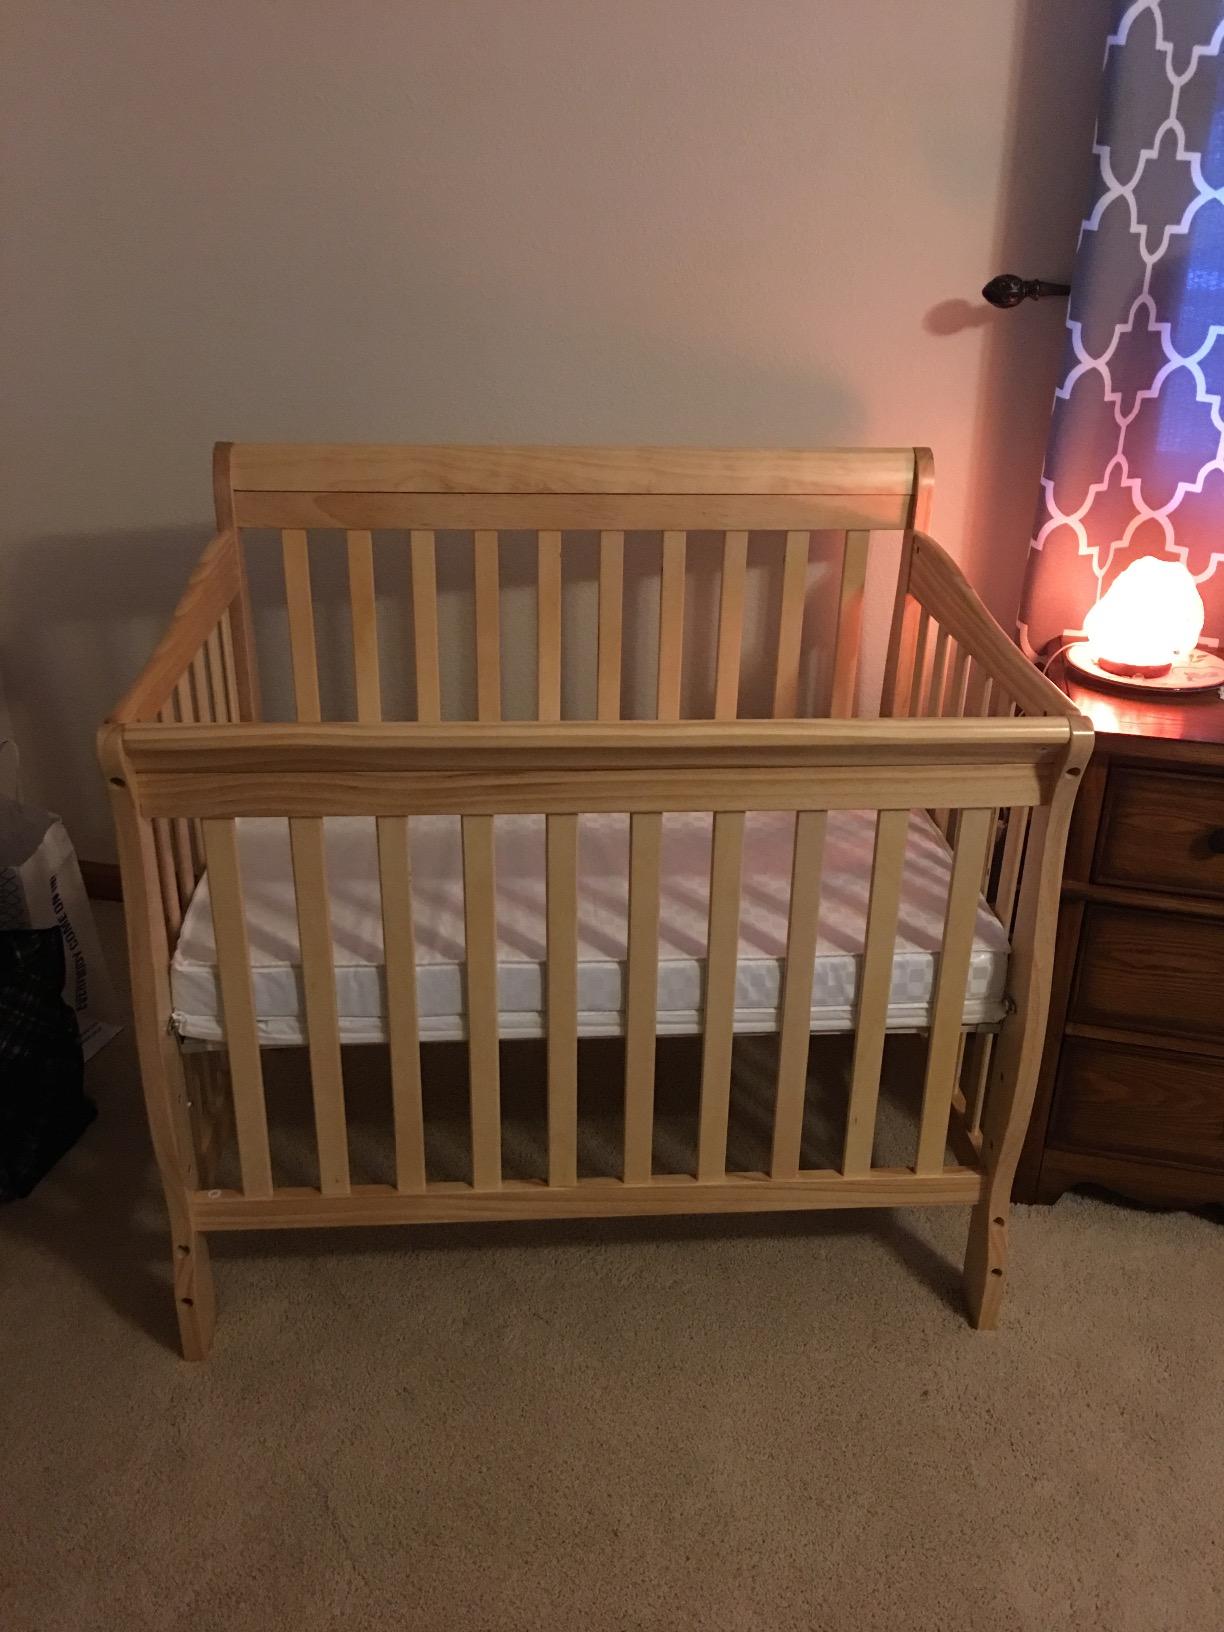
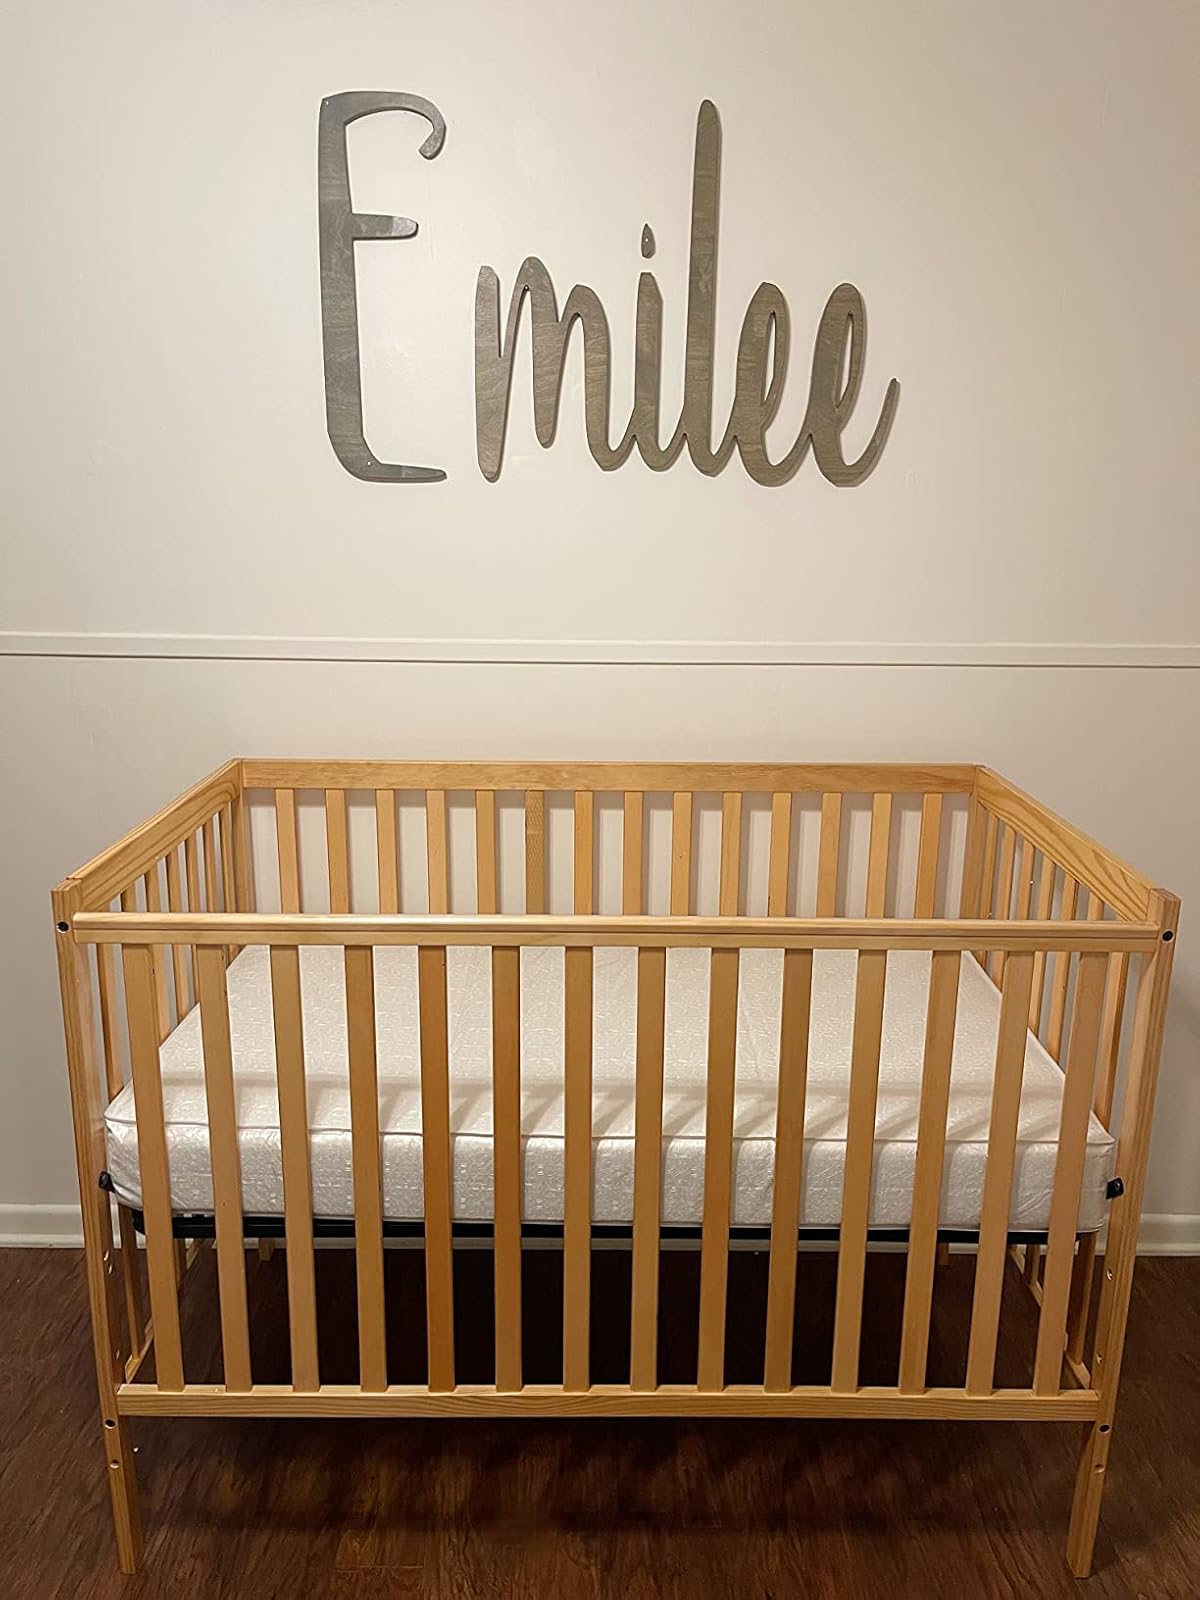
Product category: products_crib
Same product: no